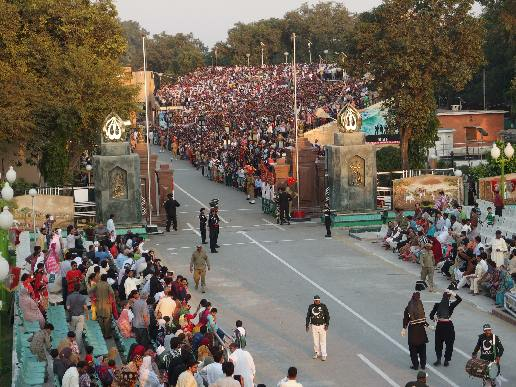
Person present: Yes